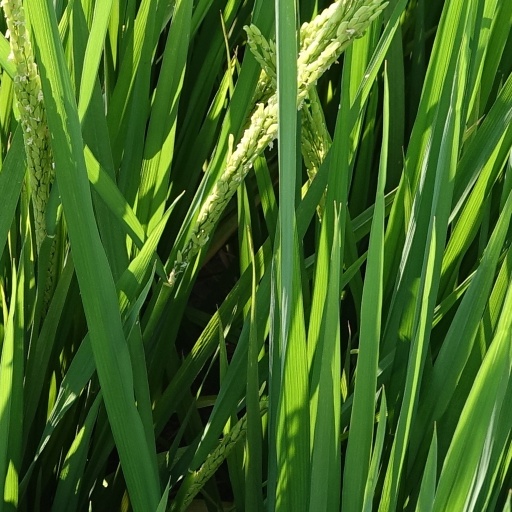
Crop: rice